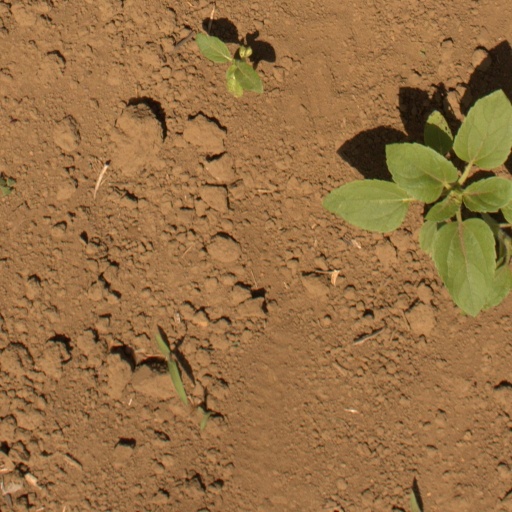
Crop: Jerusalem artichoke